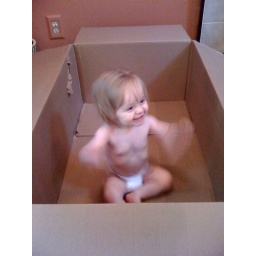
Baby bird in a box